Graz

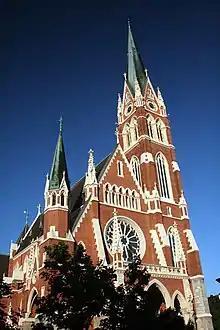
Jesus's Heart Church (Herz-Jesu-Kirche)

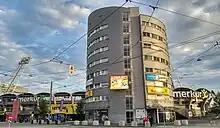
Merkur Arena Graz

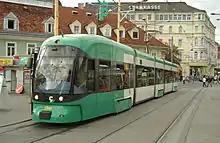
Tram at Jakomini square (Jakominiplatz)

For much of its post-war history Graz was a stronghold of the Social Democratic Party of Austria (SPÖ), but since the late 1990s the party has lost most of its support on a local level. It was overtaken by the Austrian People's Party (ÖVP) in 2003, which remained the largest party in the city council ("Gemeinderat") until 2021. With the decline of the SPÖ, the Communist Party of Austria (KPÖ) has become highly popular in Graz, despite its negligible presence on a national level. The party placed third with 20.8% of votes in the 2003 local election, which has been attributed to the popularity of local leader Ernest Kaltenegger. It fell to 11.2% in 2008, and recovered under new leader Elke Kahr, becoming the second most popular party in Graz with 19.9% in 2012 and 20.3% in 2017. The KPÖ's popularity in Graz allowed them to enter the Styrian provincial parliament in the 2005 election, marking their first appearance in an Austrian provincial parliament in 35 years; they have retained their seats in the subsequent 2010, 2015, and 2019 elections. The 2021 municipal election saw a collapse in the ÖVP's popularity, allowing the KPÖ, once again led by Elke Kahr, to become the largest party with 29% of votes. She was subsequently elected mayor in November, leading a coalition with the Greens and SPÖ.